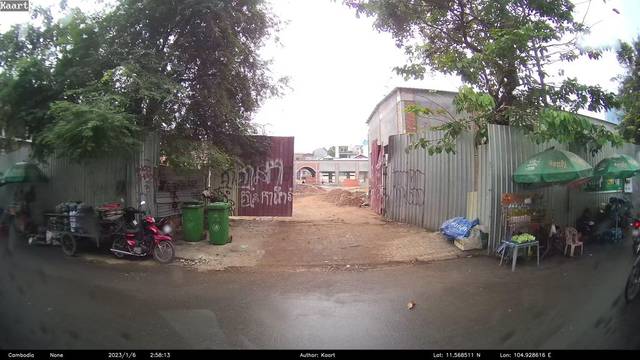
Region: Cambodia
Coordinates: 11.569, 104.929